E8 (mathematics)

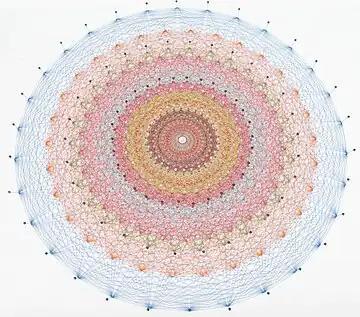
E 2d projection with thread made by hand

Shown in 3D projection using the basis vectors ["u","v","w"] giving H3 symmetry: